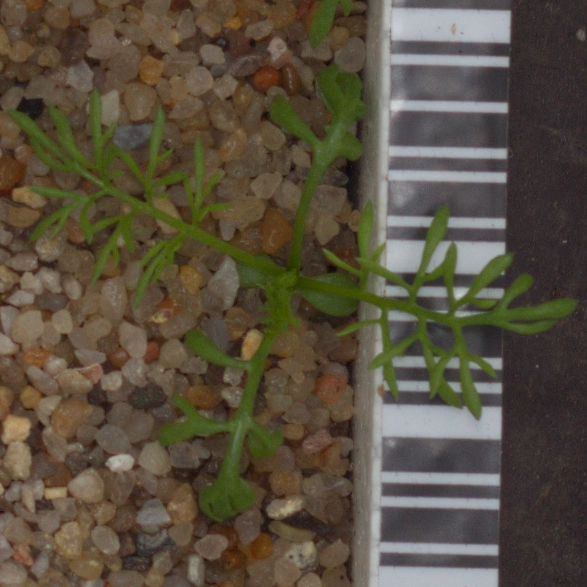
Label: scentless_mayweed